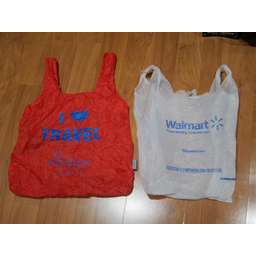
Label: plasticbags